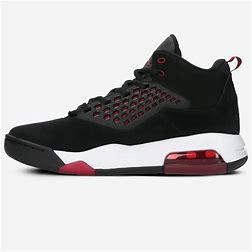
Brand: Jordan
Model: Maxin 200